Gus Bilirakis

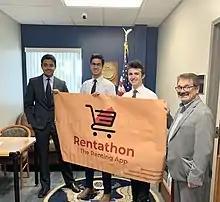
Palm Harbor University High School students with Gus Bilirakis after winning the 2020 Congressional App Challenge.

Bilirakis and Representative Ted Deutch formed the Congressional Hellenic-Israeli Alliance in February 2013.